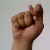
The image shows a hand gesture representing the letter 'T' in Indian Sign Language.